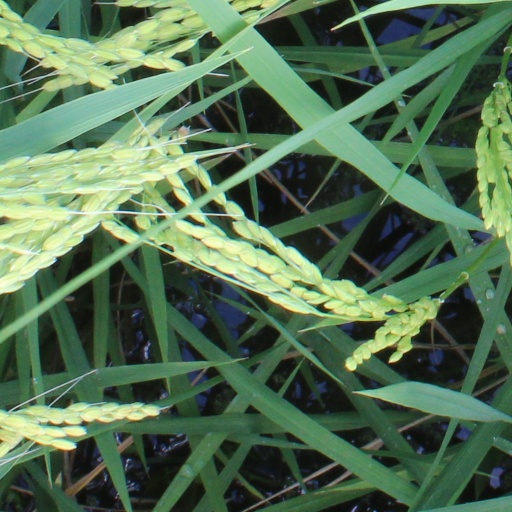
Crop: rice